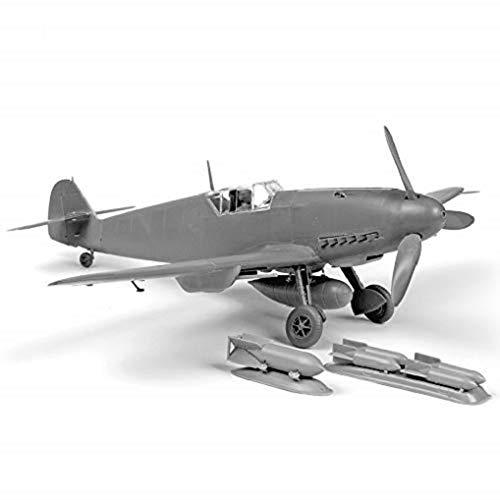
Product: German fighter "Messerschmitt" Bf-109F4
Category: Toys & Games | Hobbies | Models & Model Kits | Model Kits | Airplane & Jet Kits
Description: Ready for immediate assembly.
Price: $23.90